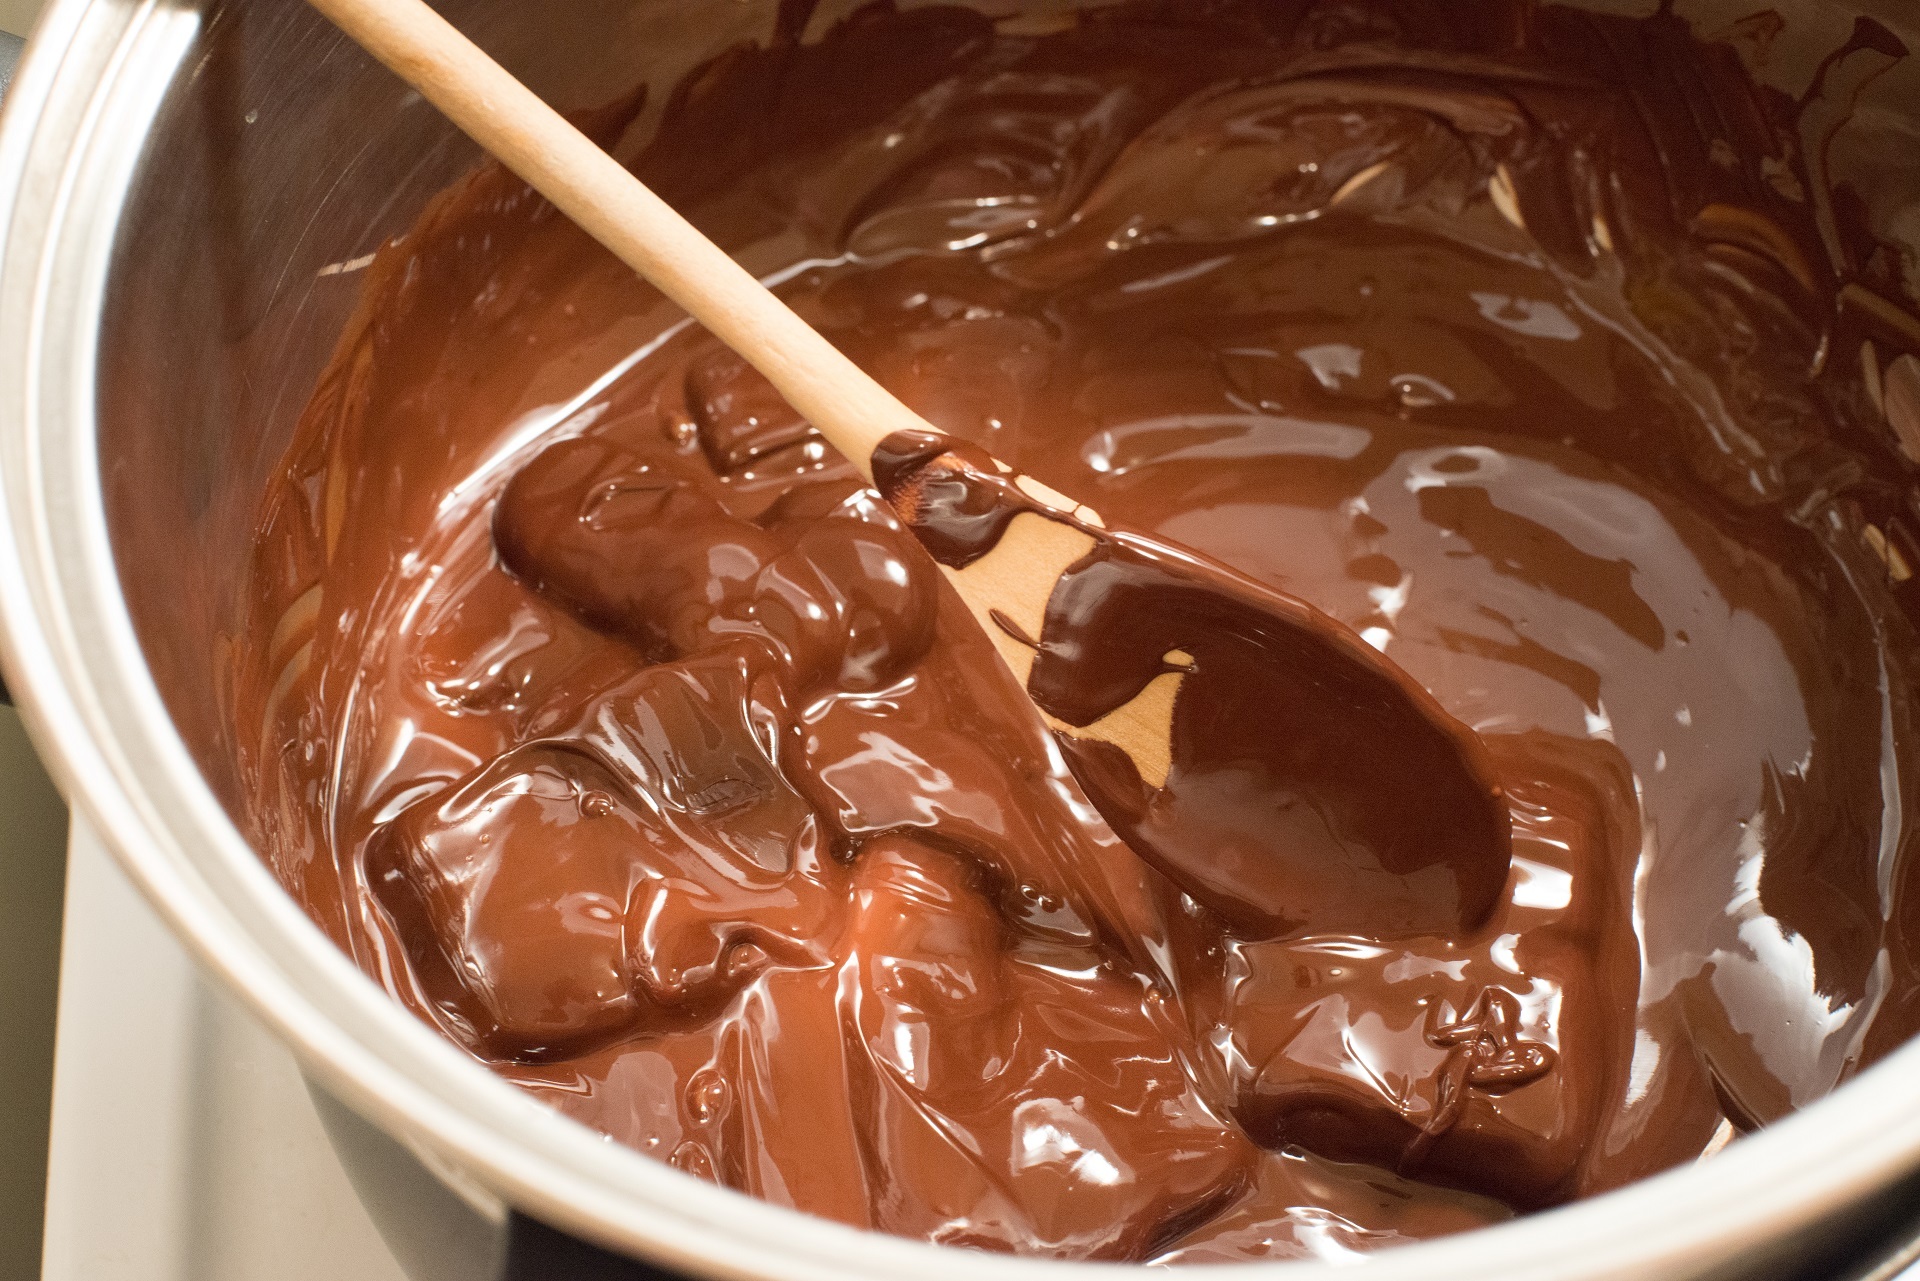
liquid, sweet, home, bowl, food, cooking, ingredient, produce, brown, recipe, chocolate, gourmet, dessert, cuisine, delicious, spoon, chef, cook, festive, fudge, chocolate cake, cocoa, icing, candy, melted, chocolate pudding, chocolate ice cream, ganache, chocolate brownie